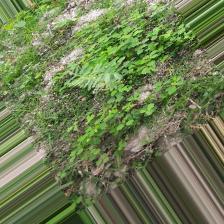
Label: Normal